Rengaswamy Ramesh

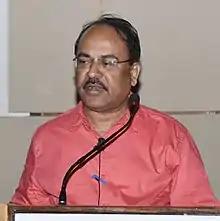

Rengaswamy Ramesh (1956–2018) was an Indian climatologist, oceanographer, a former Prof. Satish Dhawan Professor at the Physical Research Laboratory and a senior professor at the National Institute of Science Education and Research, Bhubaneswar. He was known for paleo-climatic and paleo-oceanographic studies and was an elected fellow of all the three major Indian science academies viz. Indian National Science Academy, Indian Academy of Sciences, and the National Academy of Sciences, India as well as of The World Academy of Sciences. The Council of Scientific and Industrial Research, the apex agency of the Government of India for scientific research, awarded him the Shanti Swarup Bhatnagar Prize for Science and Technology, one of the highest Indian science awards for his contributions to Earth, Atmosphere, Ocean and Planetary Sciences in 1998.